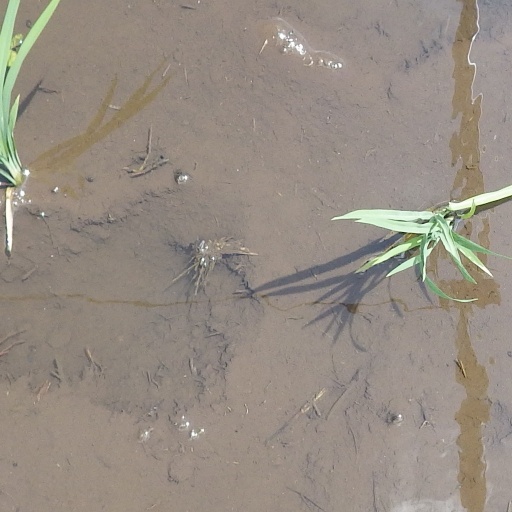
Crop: rice